Shōkoku-ji

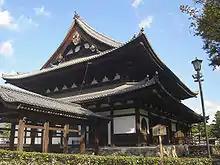
The "Hattō" hall (法堂) with the dragon painting inside

The "Hattō" hall (法堂) has on its slightly domed ceiling a large painting of a dragon. The painting was done by Kanō Mitsunobu (1565–1608). The dragon symbolises the rain of Buddhist teachings. When clapping the hands together, the sound reverberates between the slightly domed ceiling and the paved stone floor, echoing throughout the hall as if it was the thunder of the dragon.